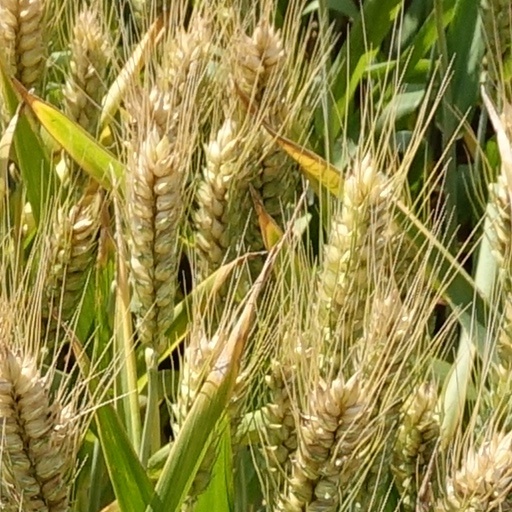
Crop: wheat